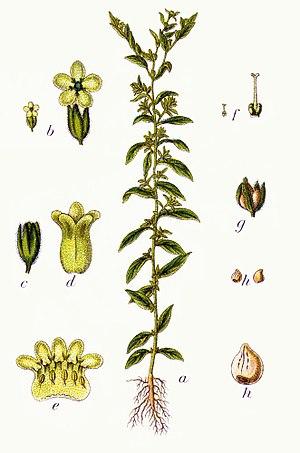
Cette liste de Tracheophyta de Bosnie-Herzégovine, ainsi que d’espèces introduites est un aperçu incomplet d’espèces de mousses, de fougères, de gymnospermes et d’angiospermes citées dans la littérature disponible en langues bosniaque, croate, serbe et serbo-croate. Cet aperçu n’inclue pas des espèces cultivées ni celles occasionnellement introduites.